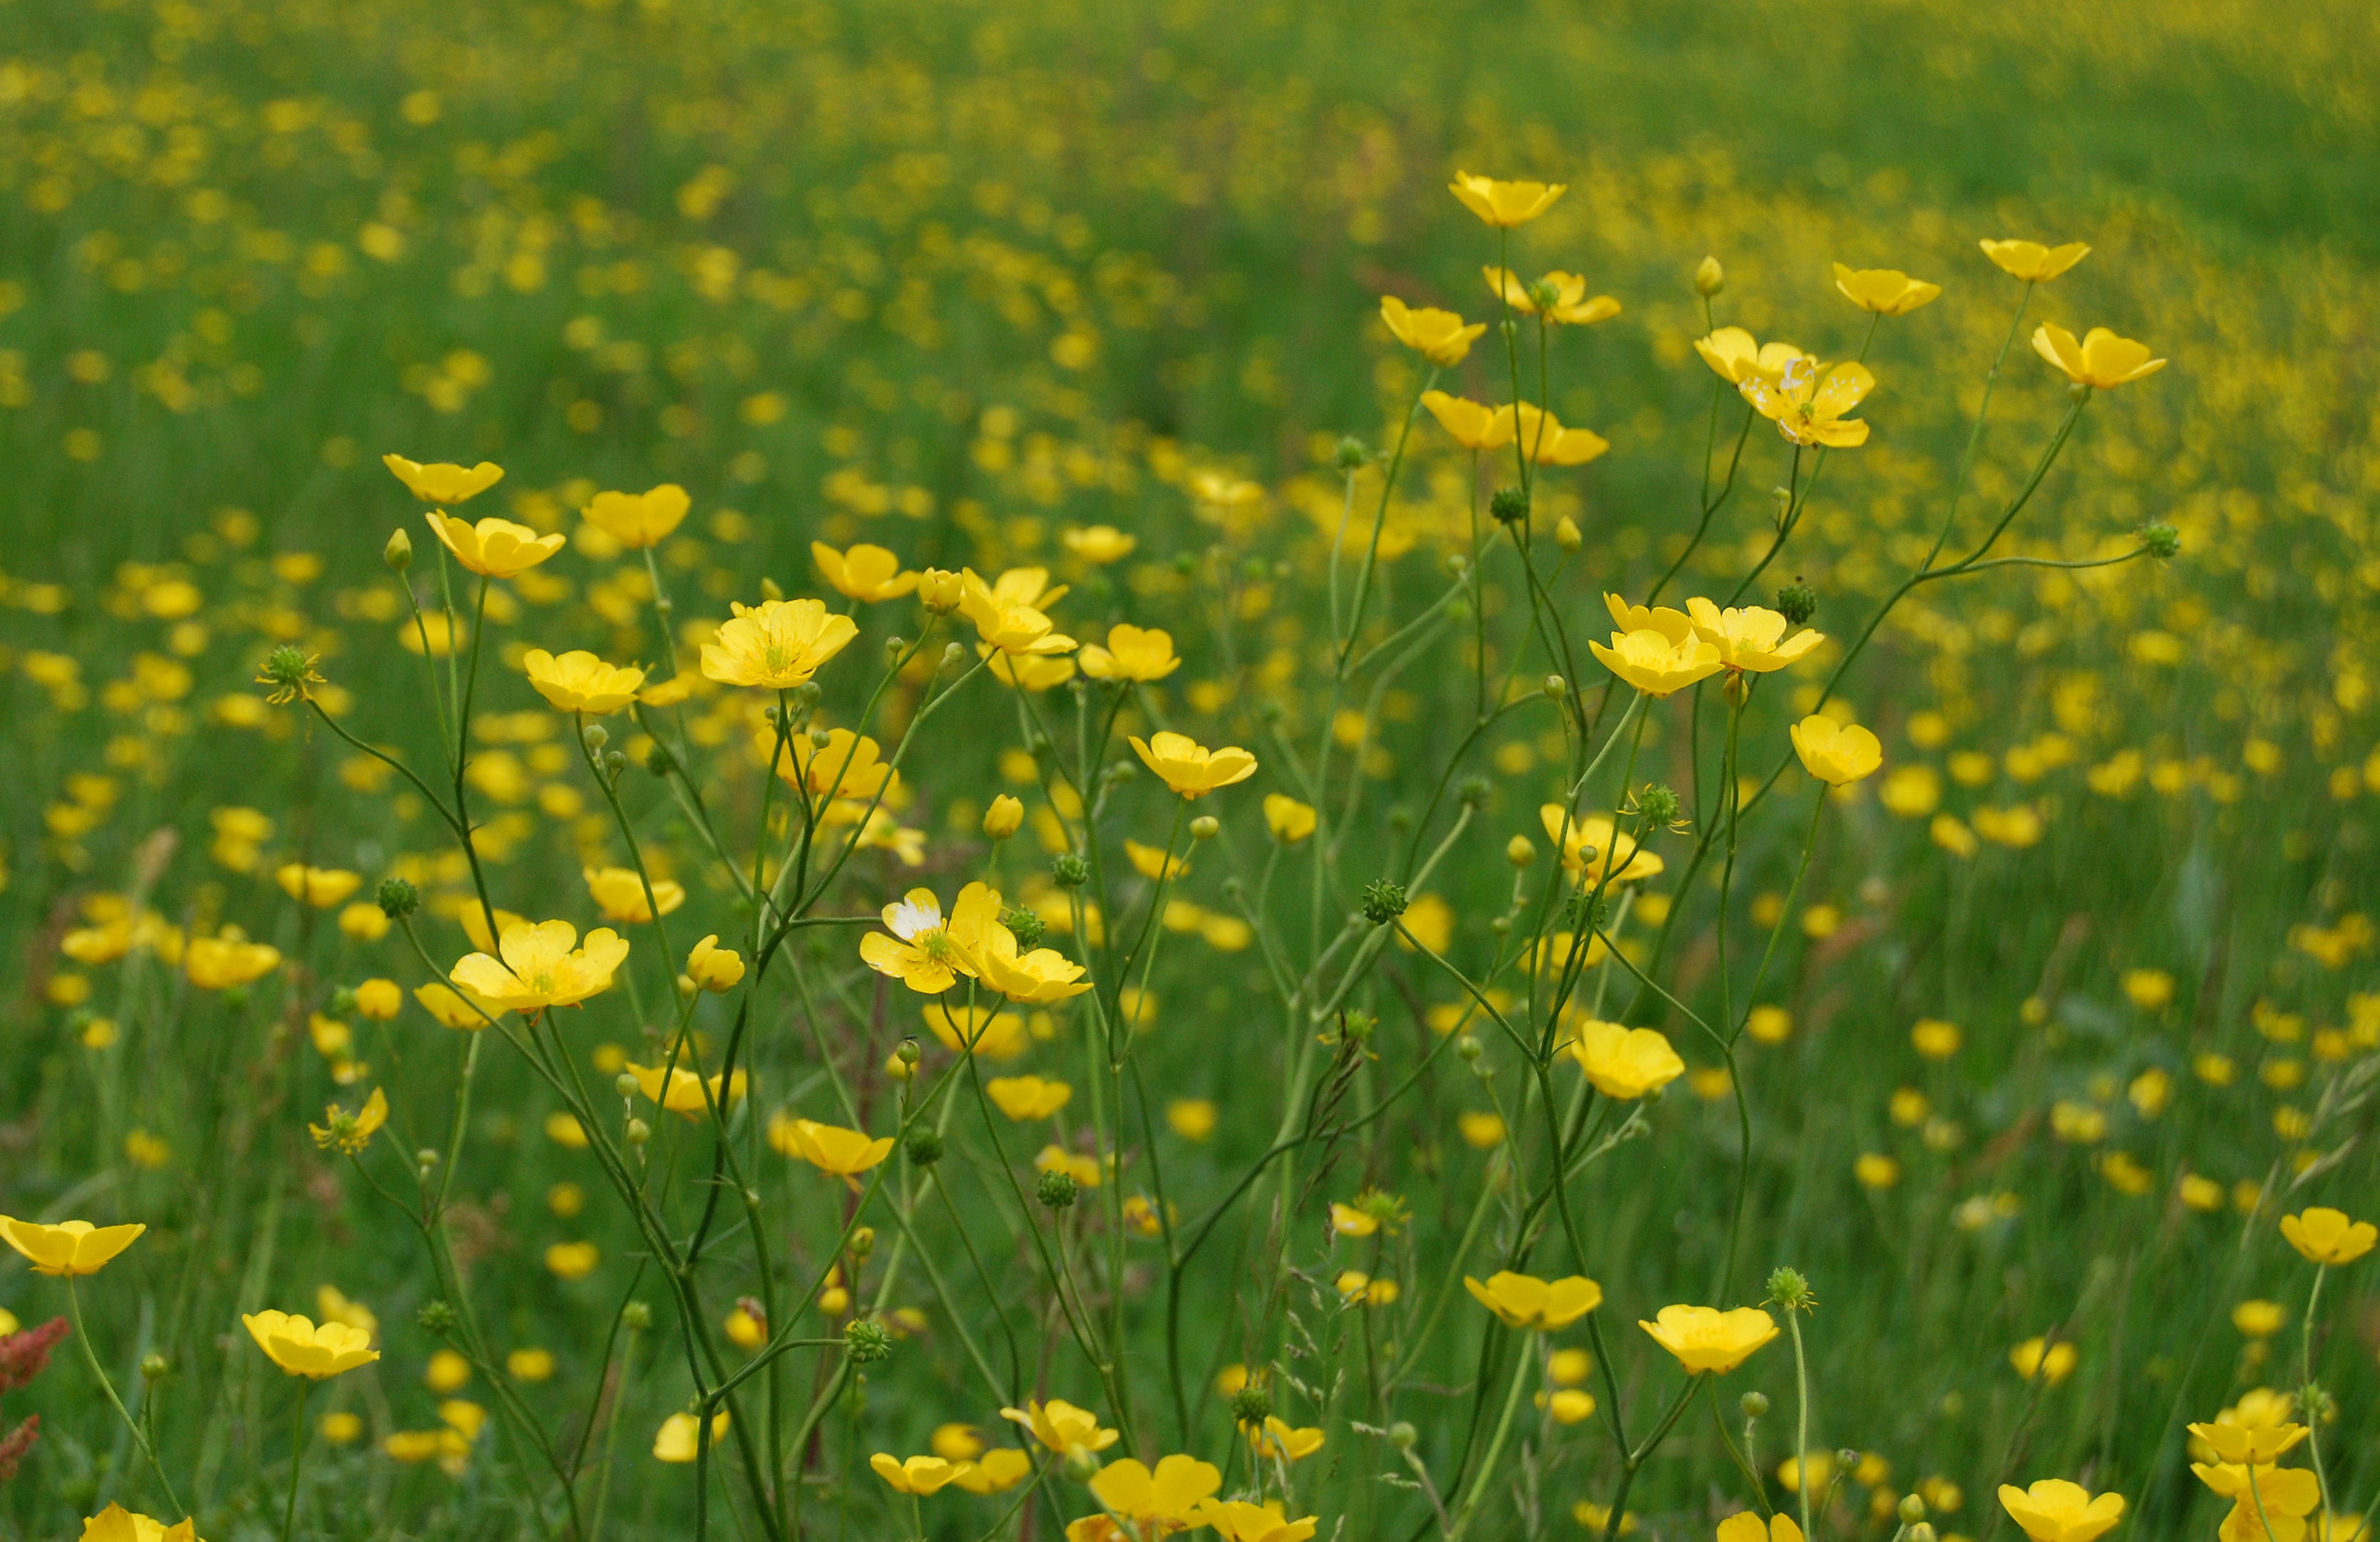
grass, plant, field, lawn, meadow, prairie, sunlight, flower, wild, produce, pasture, yellow, agriculture, plain, rapeseed, wildflower, grassland, habitat, buttercup, ecosystem, brassica, ranunculus, flowering plant, natural environment, land plant, chamaemelum nobile